Asabu Station

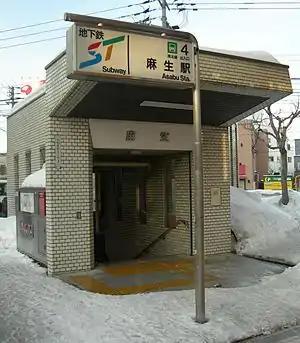
Asabu Station entrance in March 2008

is a railway station on the Namboku Line in Kita-ku, Sapporo, Hokkaido, Japan, operated by the Sapporo Municipal Subway. The station is numbered N01.